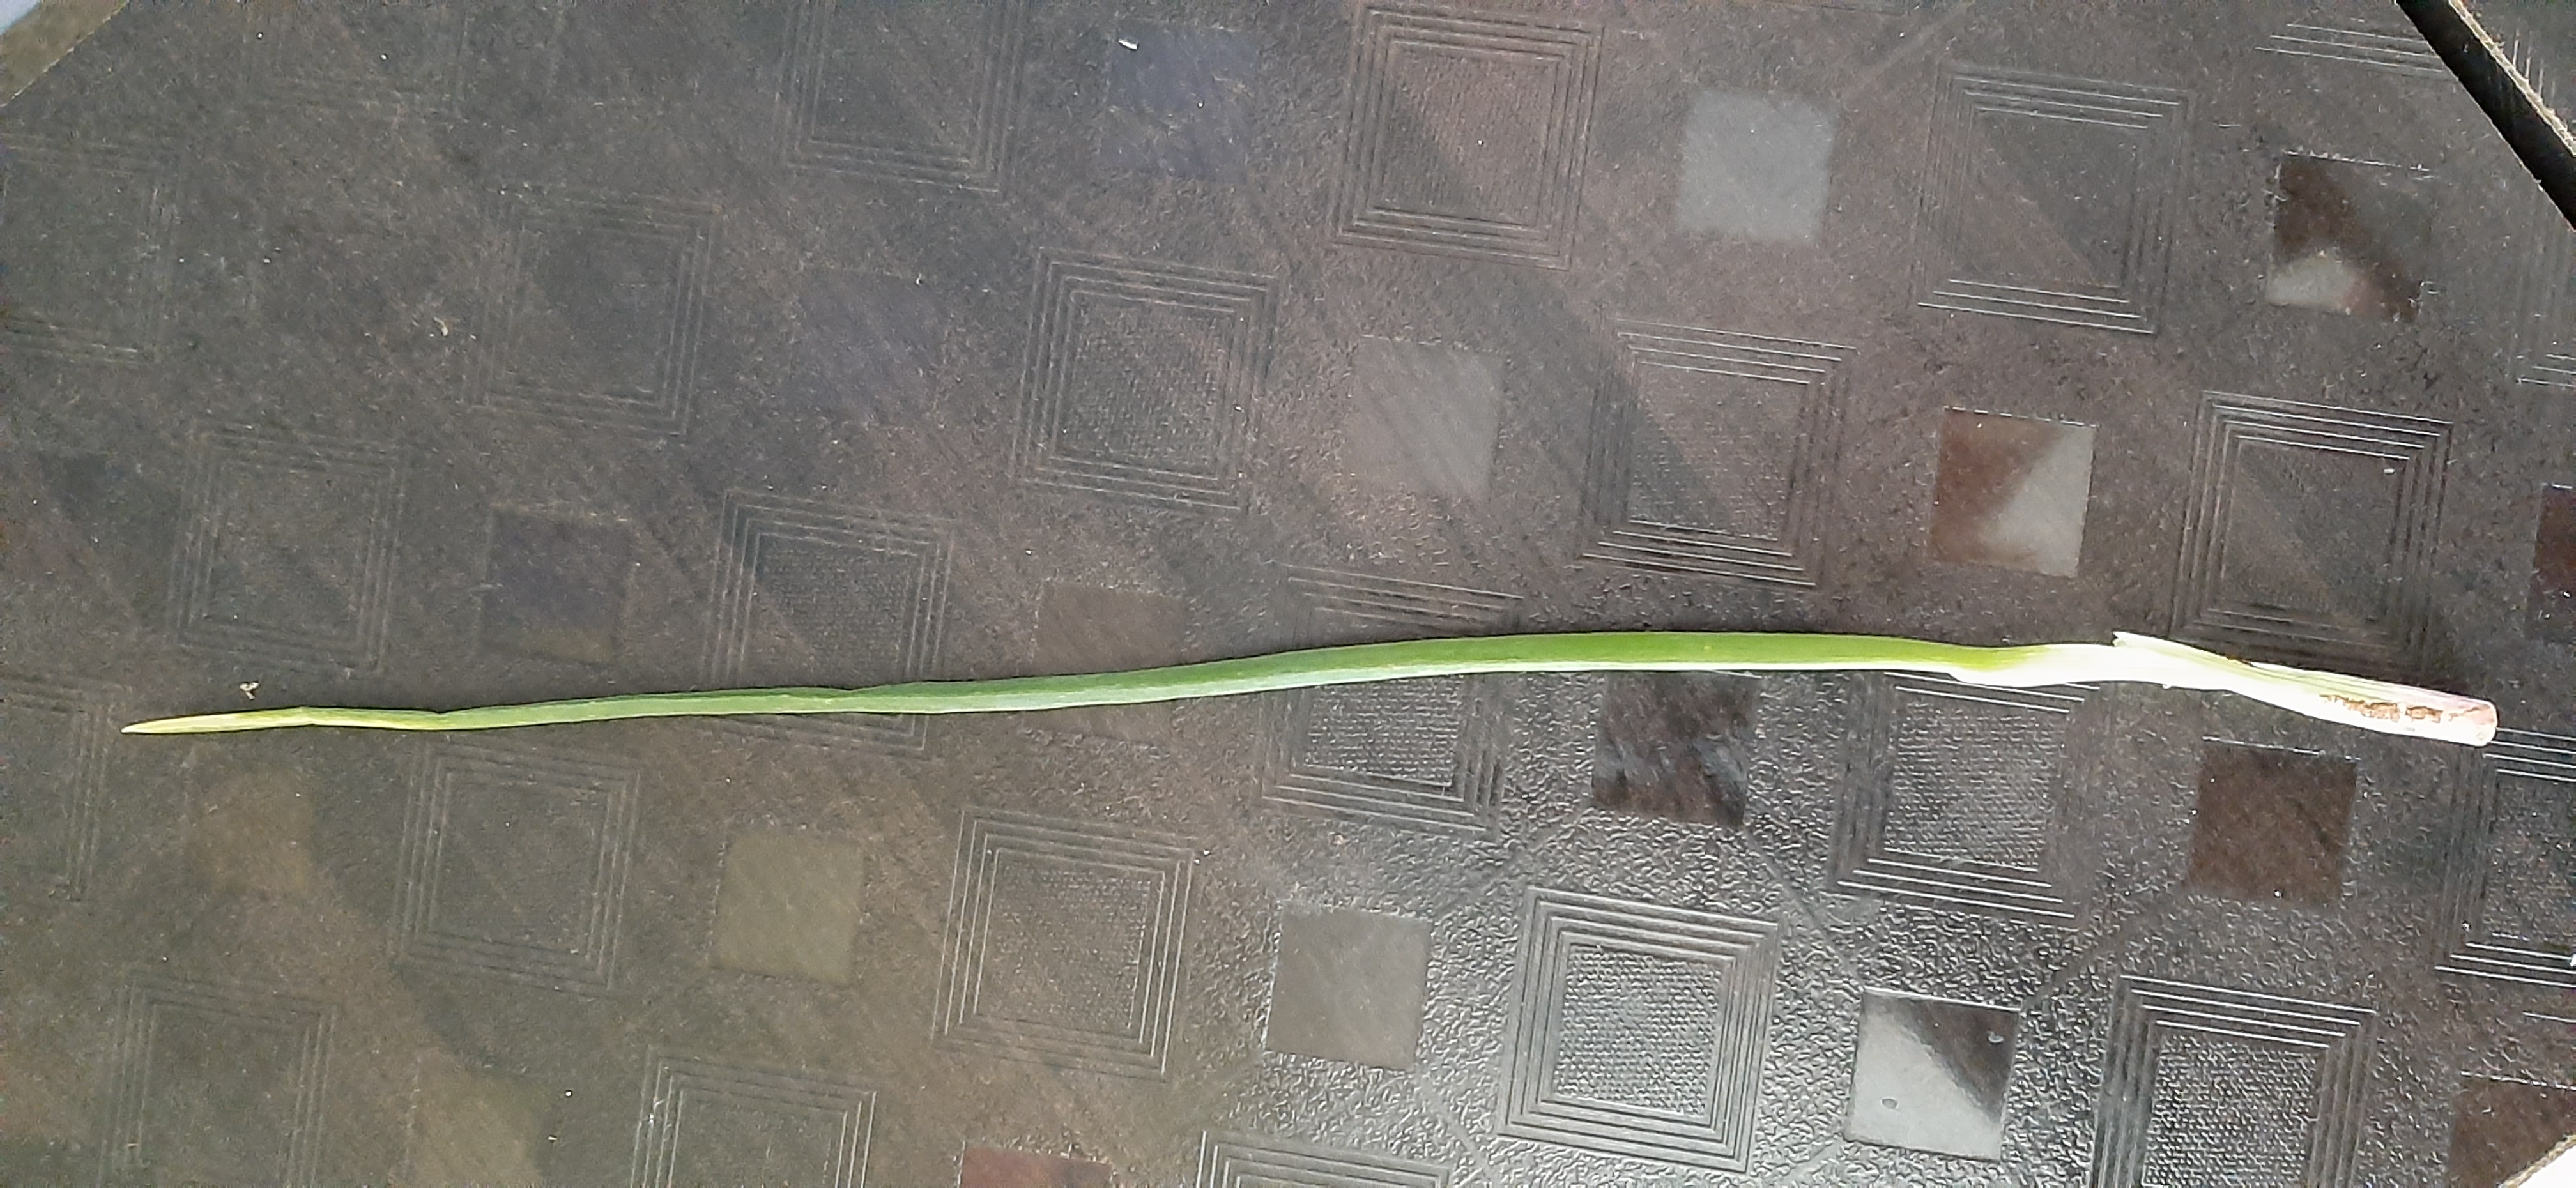
Plant: Onion